Frederick Robson

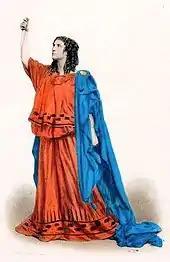
Ristori as Medea

Later in March 1853, Robson was offered an engagement at the Olympic Theatre in London under the management of old-school actor William Farren. In the first piece Robson did not seem to connect with his audience, but in the short farce which followed he introduced a comic song he had sung already at the Grecian, "The Country Fair", which allowed him to improvise characters and introduce comic business. "That's very good: he's an actor!" was his manager's satisfied verdict, and Robson's place was assured. By April his performance of the song was being advertised on the bill separately in bold type.